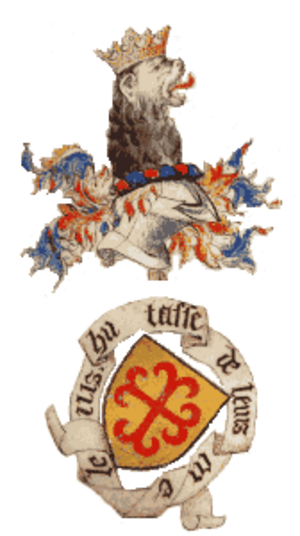
Armoiries de Hutasse de Levis (sic)
L'héraldique s'est développée au Moyen Âge dans toute l'Europe comme un système cohérent d'identification non seulement des personnes, mais aussi en partie des lignées et des collectivités humaines, ce qui en fait un système emblématique unique en un temps où la reconnaissance et l'identification passaient rarement par l'écrit.